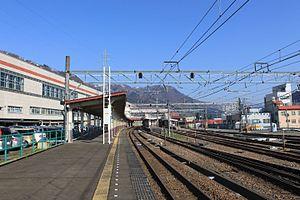
La gare d'Echigo-Yuzawa est une gare ferroviaire de la ville de Yuzawa, dans la préfecture de Niigata au Japon. Elle est exploitée par la JR East.
La ligne Jōetsu est une ligne ferroviaire au Japon. Elle relie la gare de Takasaki dans la préfecture de Gunma à celle de Miyauchi dans la préfecture de Niigata. La ligne fait partie du réseau de la East Japan Railway Company.